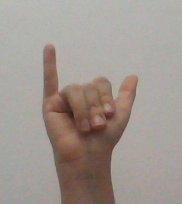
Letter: ya